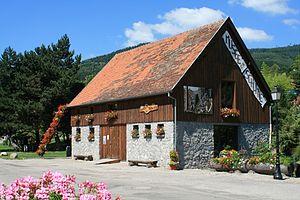
Musée de la Schlitte à Muhlbach-sur-Munster
La schlitte désigne aujourd'hui un traîneau qui a l'aspect d'une grosse luge à l'armature légère et assez souple, généralement en bois.
Muhlbach-sur-Munster [mylbax syʁ mœ̃stɛʁ] est une commune française située dans le département du Haut-Rhin, en région Grand Est.